WrestleMania IX

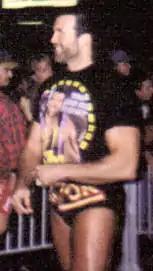
Razor Ramon dominated his match against Bob Backlund.

Crush attacked Doink the Clown outside the ring prior to the next match. After getting Doink inside the ring, Crush used his strength advantage to overpower Doink. Doink gained the advantage but missed two attacks from the top rope. Crush used more power moves to wear down Doink, and Doink tried to crawl under the ring. Crush forced Doink back into the ring and performed the Cranium Crunch, a head vice submission hold, on Doink. Doink pulled himself to the ropes and broke the hold. Doink hit the referee and knocked him unconscious; as a result of this staged ref bump, a second Doink the Clown (portrayed by Steve Keirn) was able to interfere. He hit Crush with a prosthetic arm, which enabled the first Doink to win by pinfall when the referee regained consciousness.